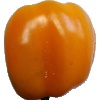
Label: Pepper Yellow 1